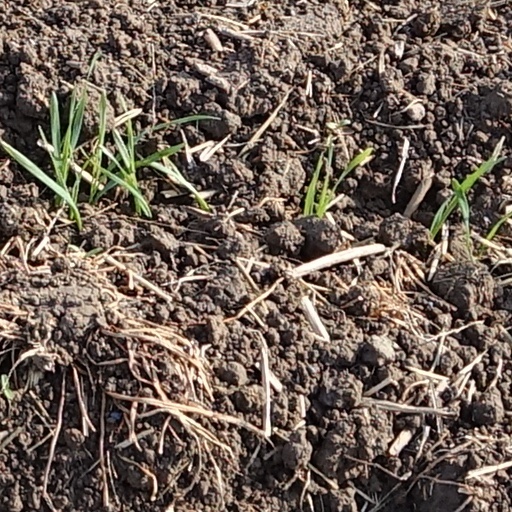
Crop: wheat